Women's Boat Race 1927

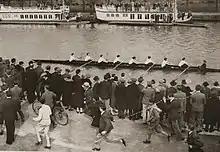
The Cambridge crew in 1927 on the day of the race

The inaugural Women's Boat Race took place on 15 March 1927. The contest was between crews from the Universities of Oxford and Cambridge and held on The Isis in Oxford.